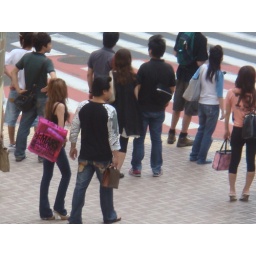
Candid street shot taken from the second floor in Shibuya, Tokyo-Itchome